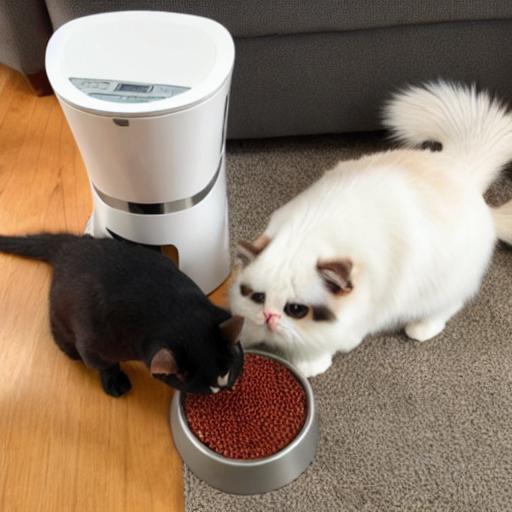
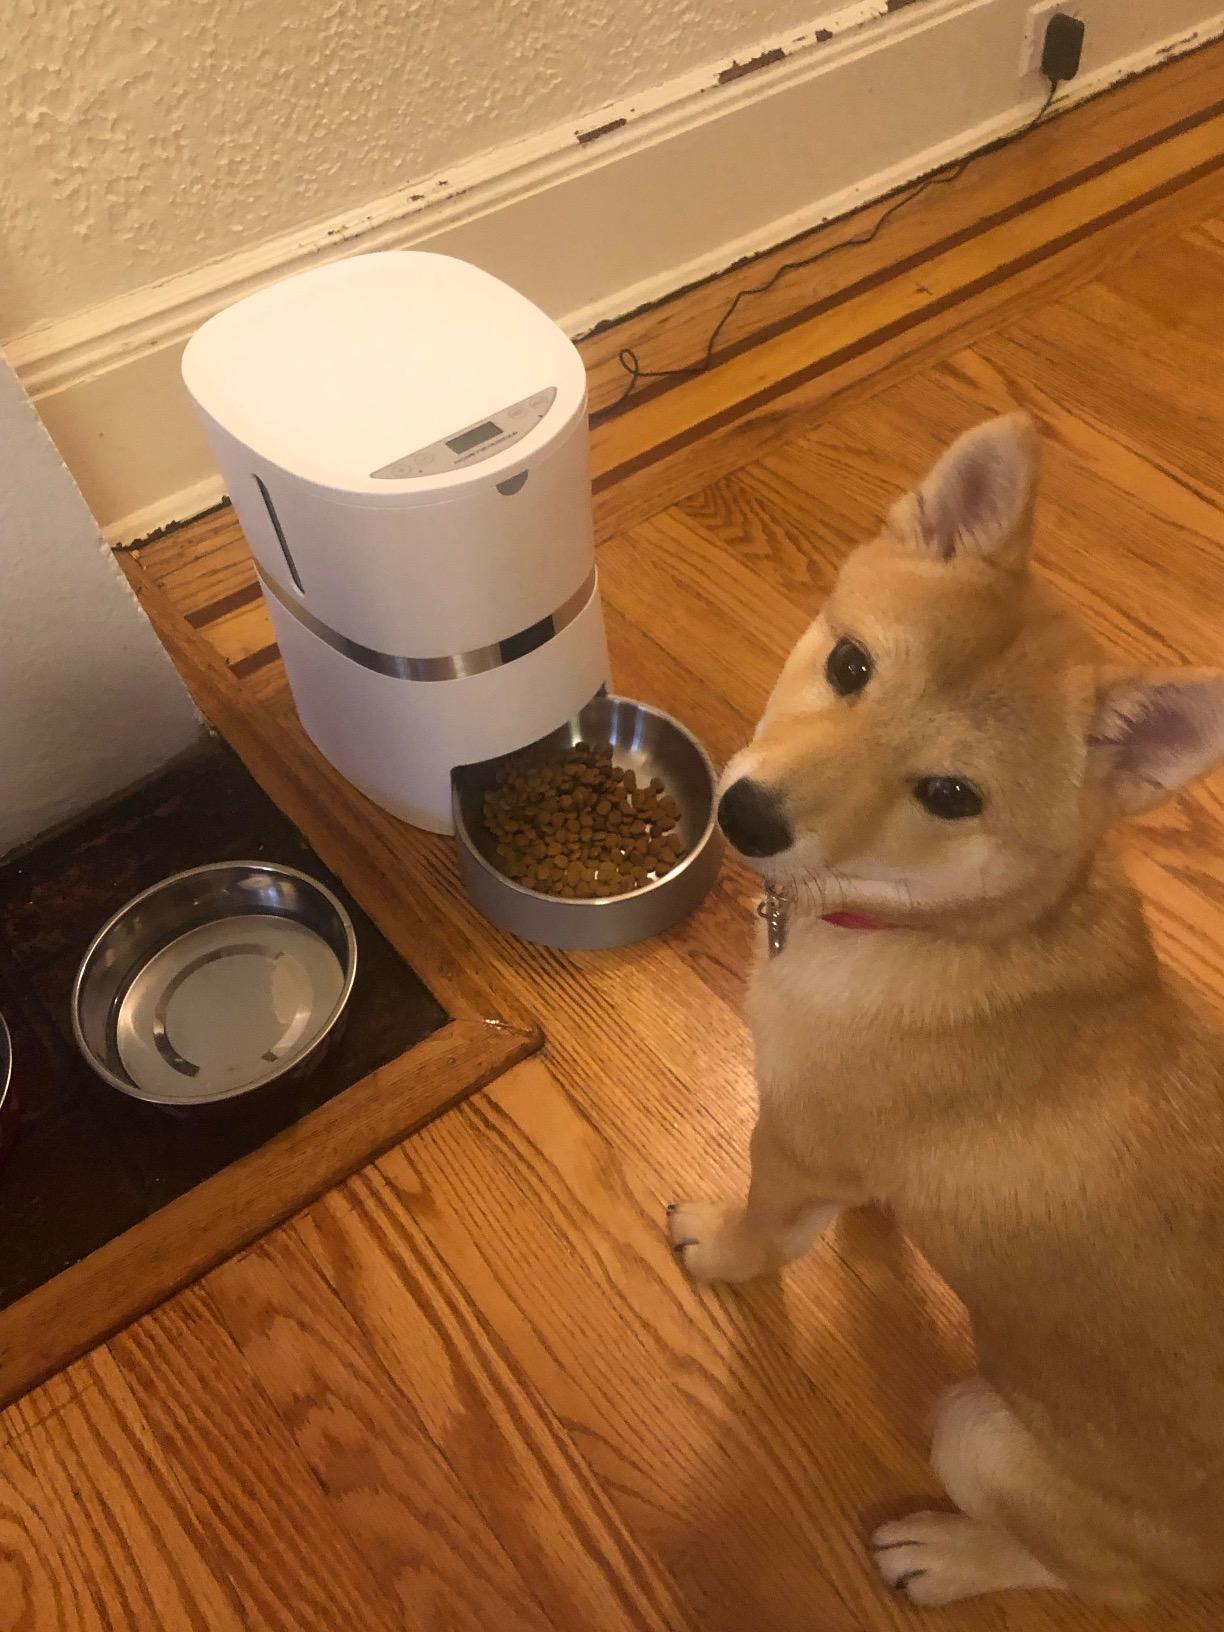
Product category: items_feeder
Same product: no